History of Wrocław

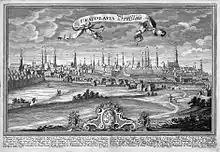
Breslau's "City Towers" in 1736

One of two main routes connecting Warsaw and Dresden ran through the city in the 18th century and Kings Augustus II the Strong and Augustus III of Poland often traveled that route.